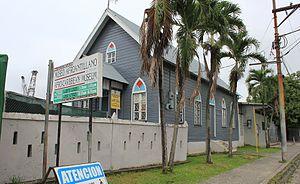
Cet article recense les musées du Panama.